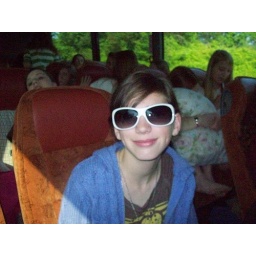
Kendrea in my glasses :) girls' bus